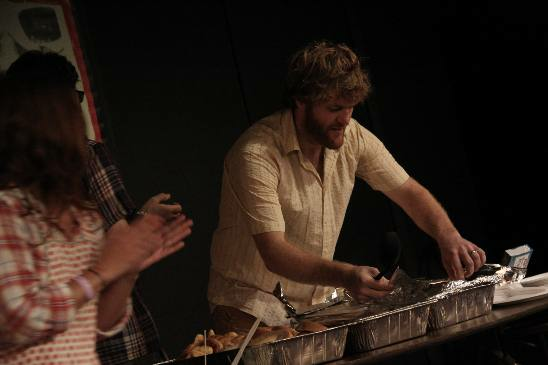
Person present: Yes